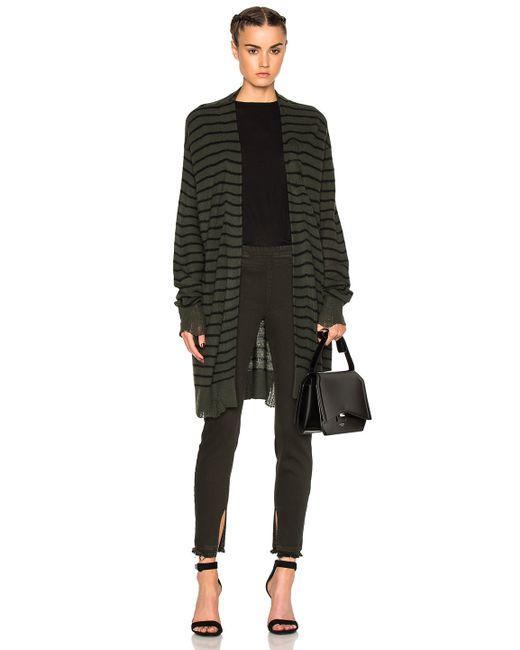
Grünes Top Frauen tragen lange Ärmel ohne Knopf